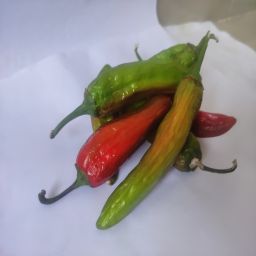
Crop: New Mexico Green Chile
Quality: Old